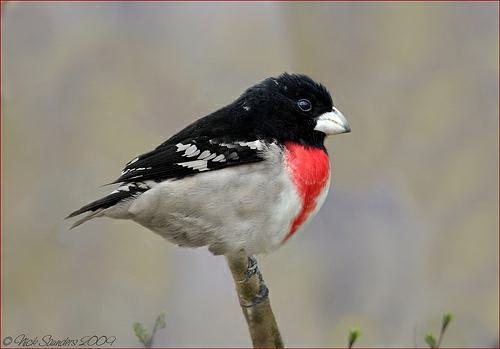
A photo of a rose breasted grosbeak